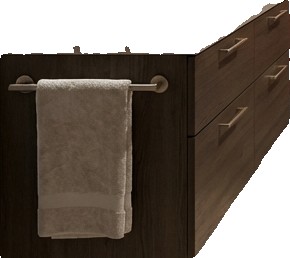
Surface category: cabinetry